Battle of Maysalun

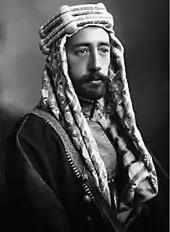
King Faisal was expelled from Syria by the French following their occupation of Damascus

Part of the civilian militia units were assembled and led by Yasin Kiwan, a Damascene merchant, Abd al-Qadir Kiwan, the former imam of the Umayyad Mosque, and Shaykh Hamdi al-Juwajani, a Muslim scholar. Yasin and Abd al-Qadir were killed during the battle. Shaykh Muhammad al-Ashmar also participated in the battle with 40–50 of his men from the Midan quarter of Damascus. Other Muslim preachers and scholars from Damascus, including Tawfiq al-Darra (ex-mufti of the Ottoman Fifth Army), Sa'id al-Barhani (preacher at the Tuba Mosque), Muhammad al-Fahl (scholar from the Qalbaqjiyya Madrasa) and Ali Daqqar (preacher at the Sinan Pasha Mosque) also participated in the battle.